Postage stamps and postal history of Palestine

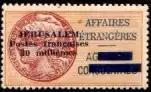
Disputed French consular revenue stamp, overprinted for supposedly postal use in Jerusalem 1948

In early 1948, as the British government withdrew, the area underwent a violent transition, affecting all public services. Mail service was reportedly chaotic and unreliable. Nearly all British postal operations shut down during April. Rural services ended on April 15 and other post offices ceased operations by the end of April 1948, except for the main post offices in Haifa, Jaffa, Jerusalem, and Tel Aviv, Jaffa, and Jerusalem, which persevered until May 5.